Warren Garst

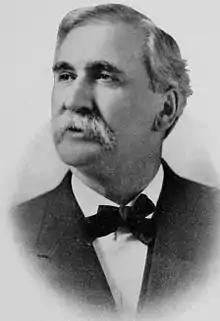

Warren Garst (December 4, 1850 – October 5, 1924) was an American politician, Iowa State Senator, a member of the Republican Party, the Lieutenant Governor of Iowa, and the 19th Governor of Iowa.